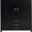
Label: wardrobe